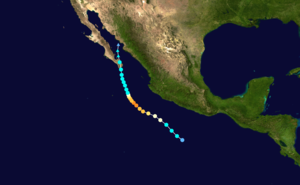
La saison cyclonique 2018 dans l'océan Pacifique nord-est est la saison cyclonique dans le Nord-Est de cet océan. Officiellement, elle débute le 1ᵉʳ juin 2018 et se termine le 30 novembre 2018.